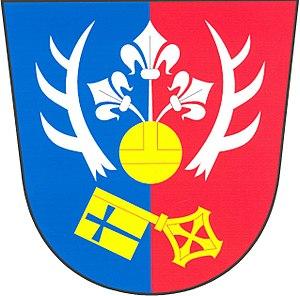
Cizkrajov est une commune du district de Jindřichův Hradec, dans la région de Bohême-du-Sud, en République tchèque. Sa population s'élevait à 513 habitants en 2020.